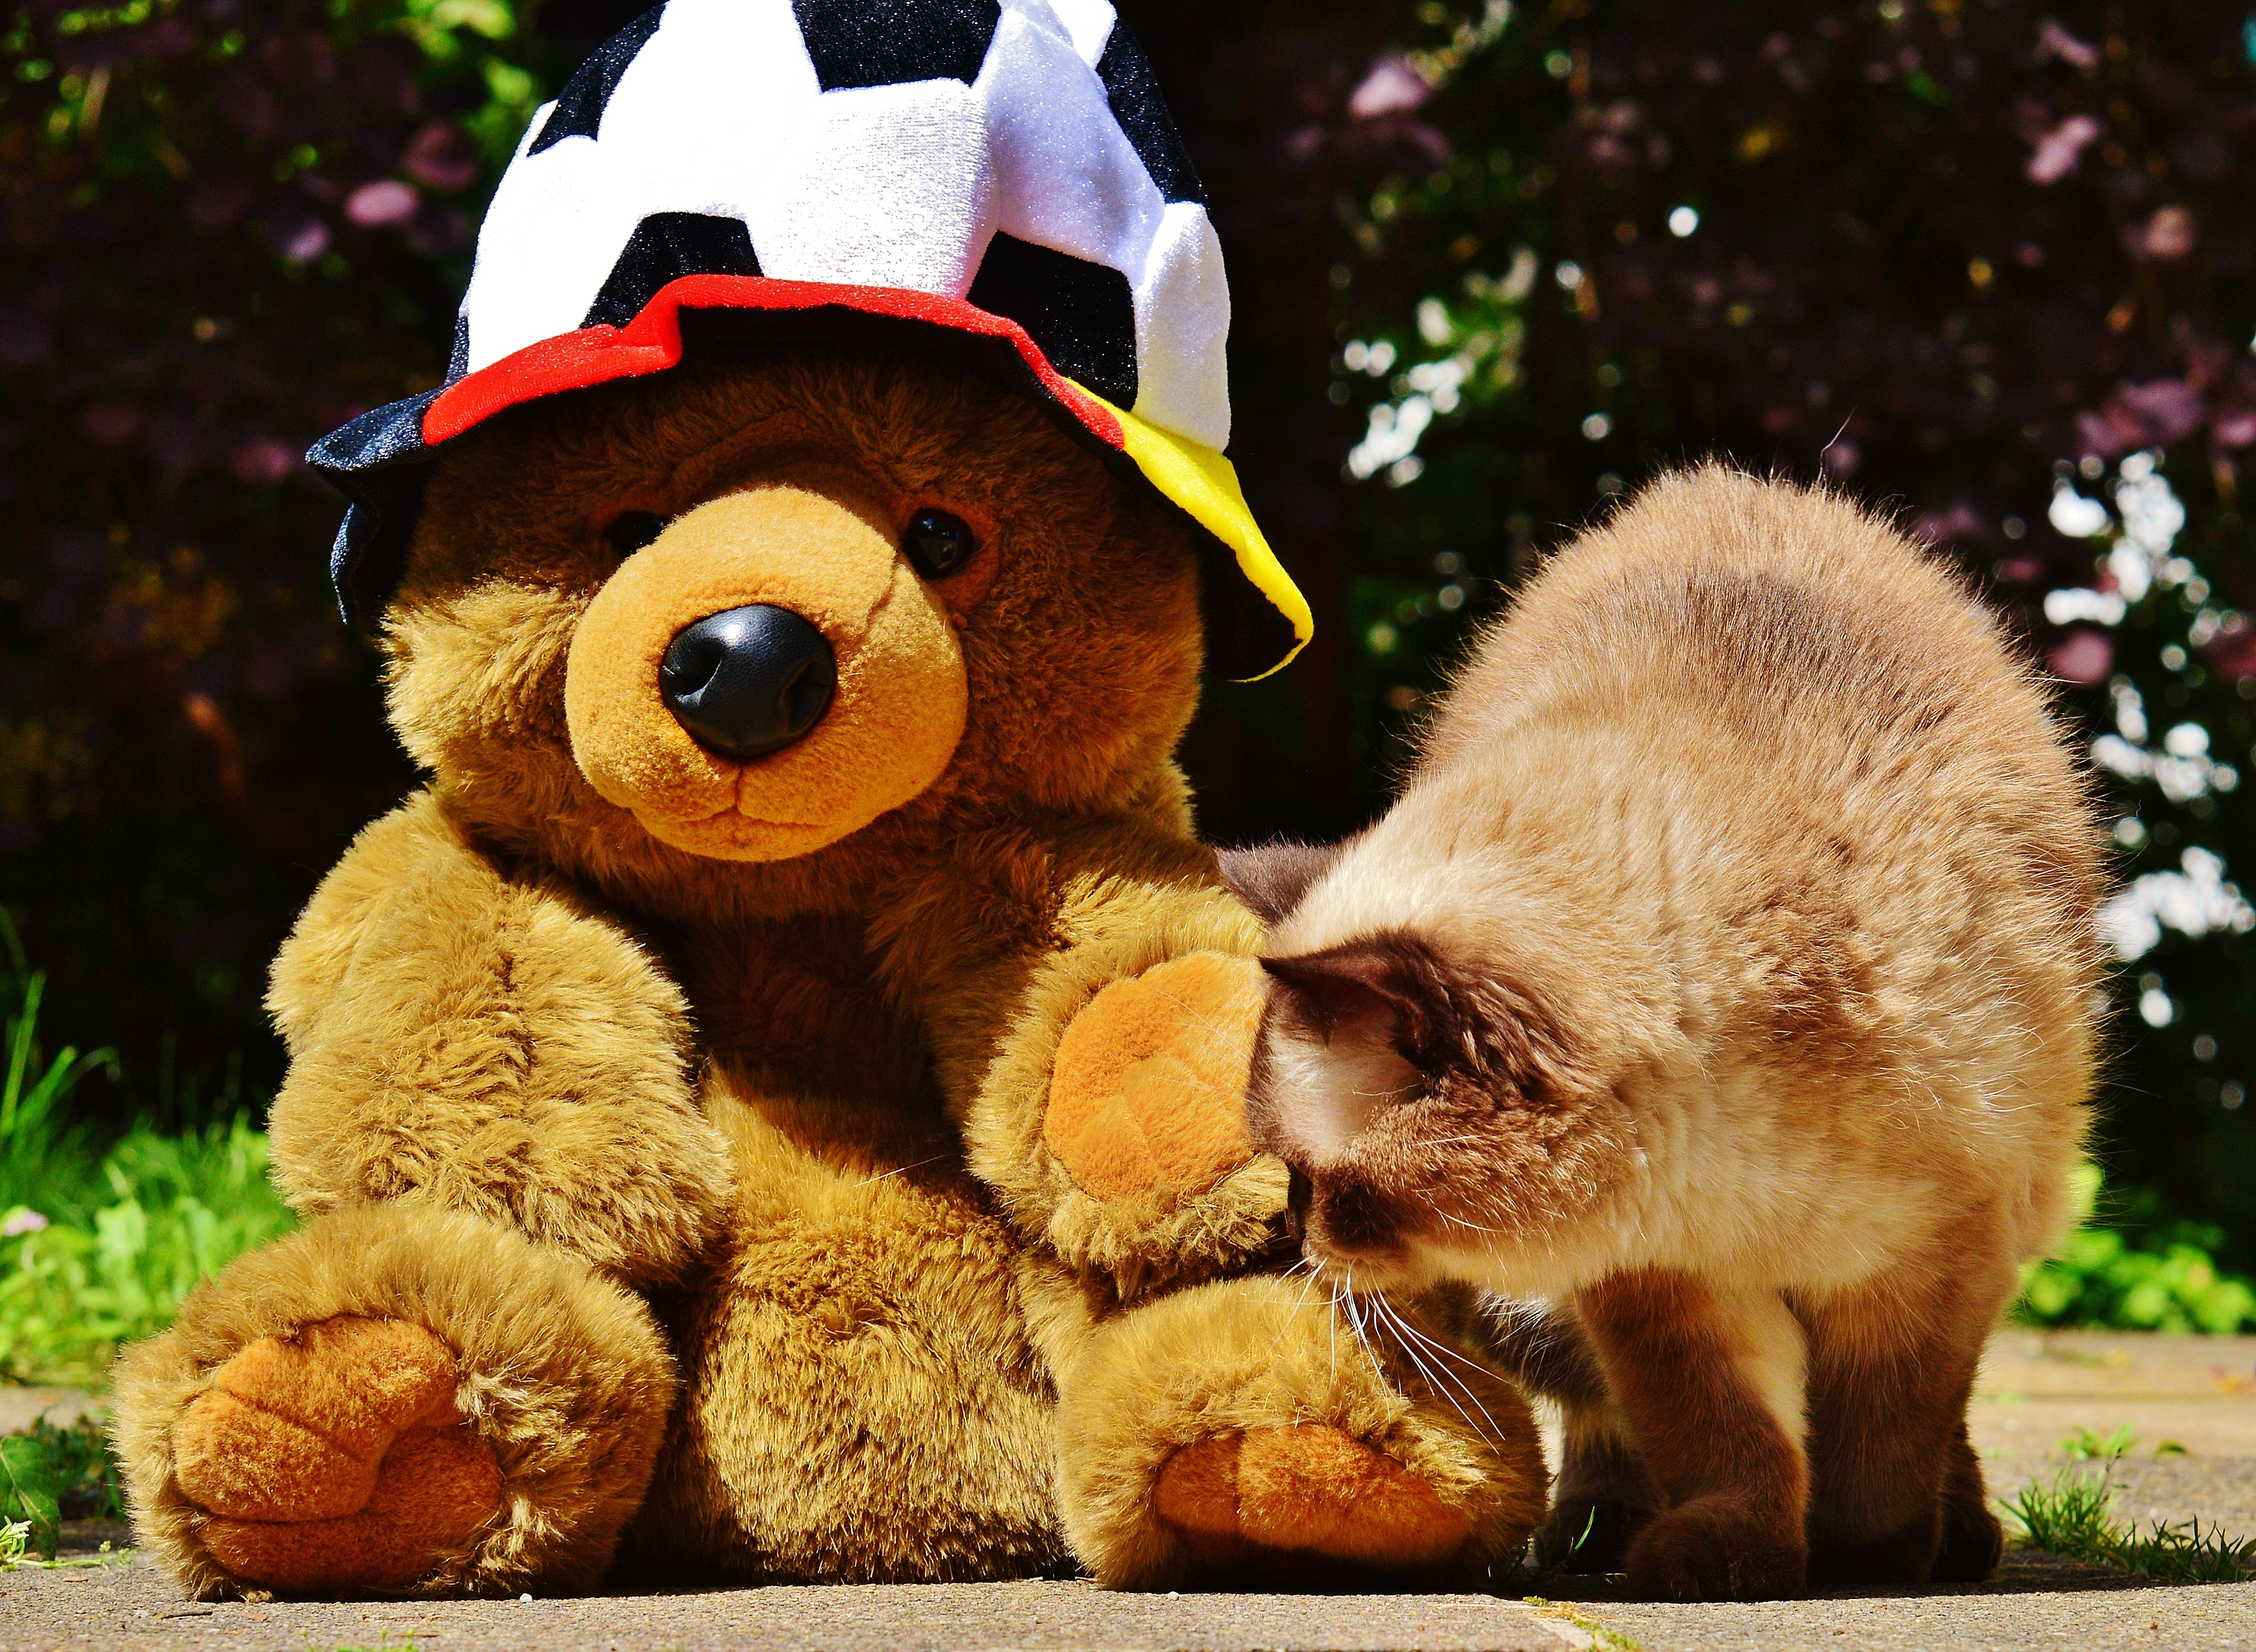
sport, play, sweet, cute, france, hat, football, toy, stadium, teddy bear, 2016, competition, em, funny, plush, tournament, teddy, stuffed toy, world championship, european championship